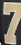
Number: 7